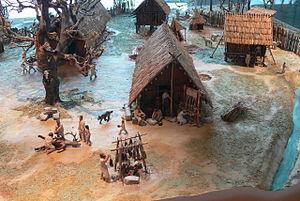
Une maison est un bâtiment d'habitation, souvent de taille moyenne destiné au logement d'une famille, ou encore plus imposante divisée en plusieurs résidences ou appartements. Une maison est, en droit civil français, un immeuble, mot qui désigne aussi couramment un édifice de plusieurs étages divisé en plusieurs appartements occupés par diverses familles. On parle alors d'immeuble collectif.